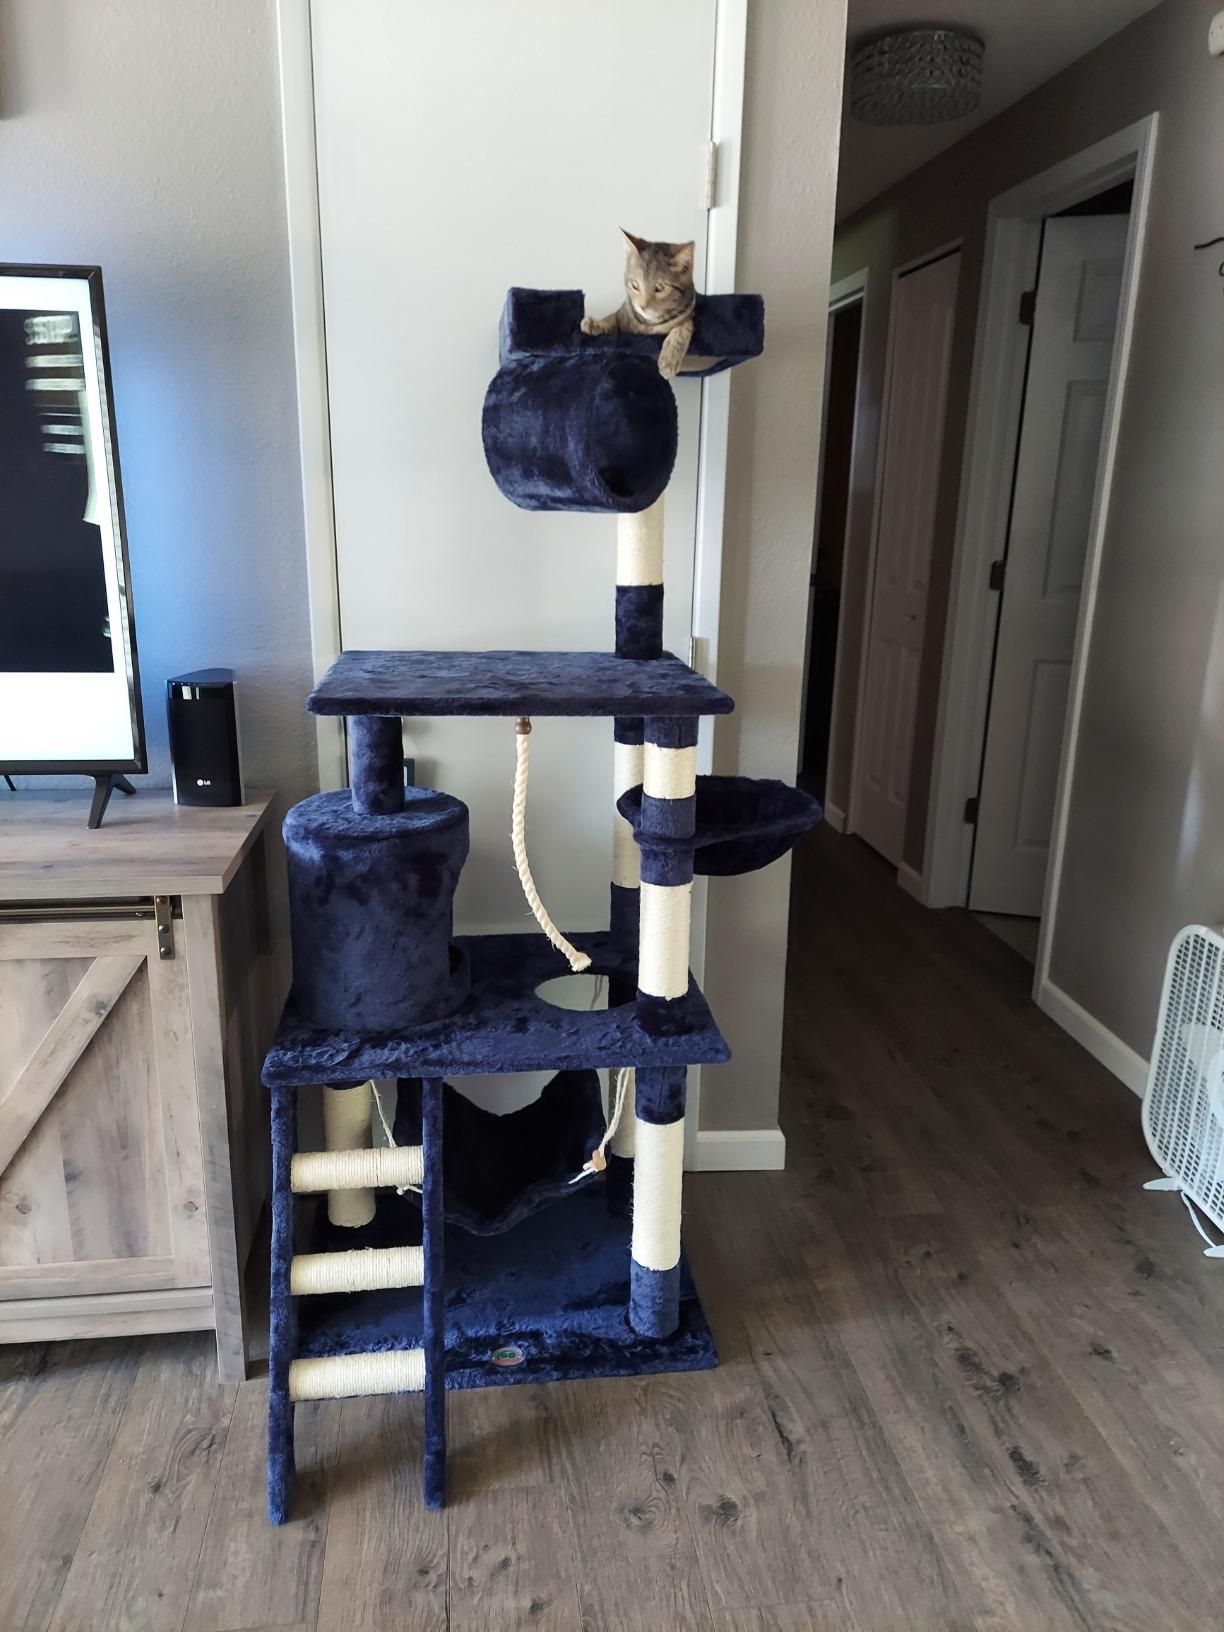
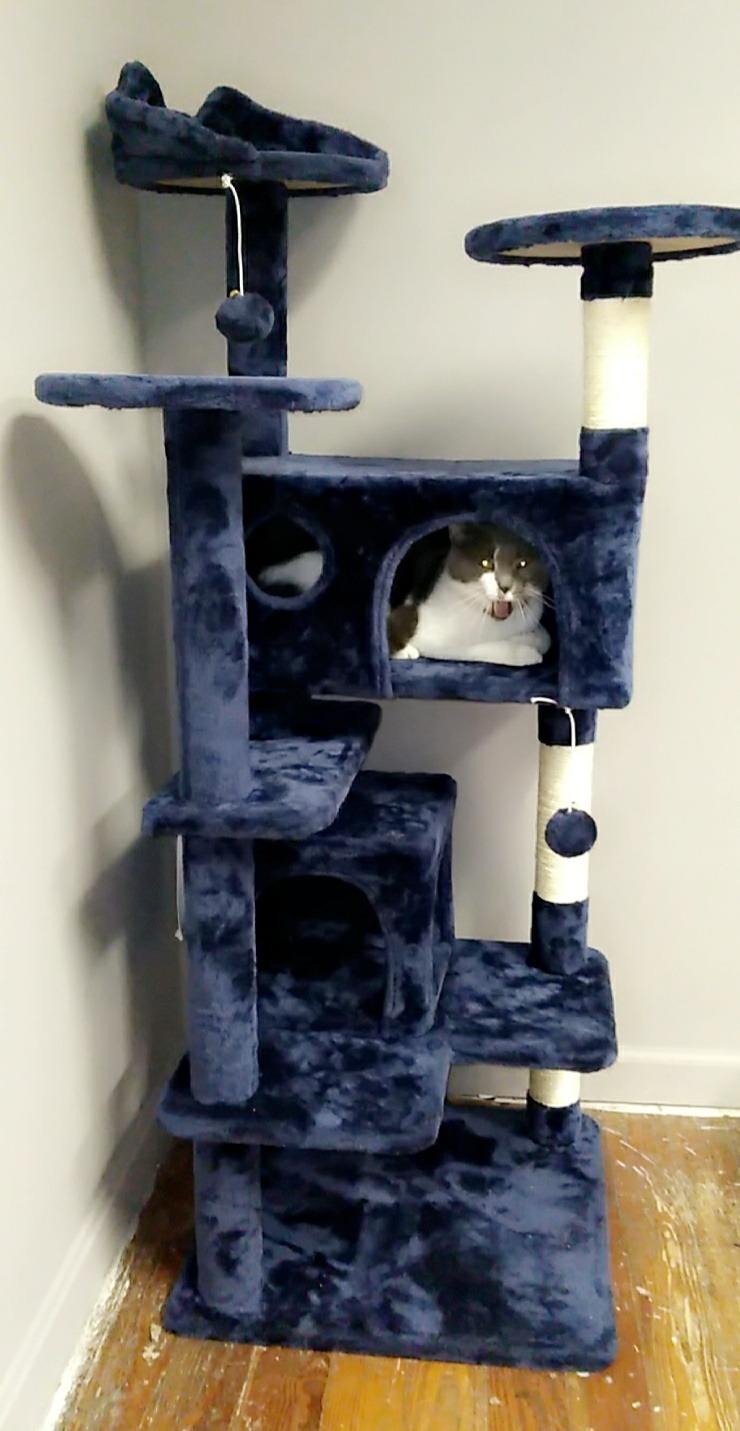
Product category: items_cat tree
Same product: no